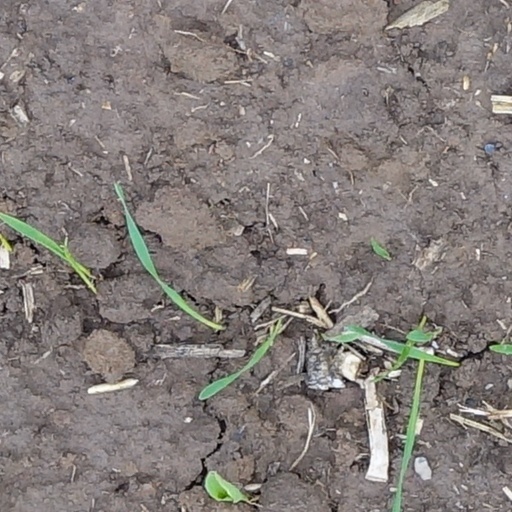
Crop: wheat